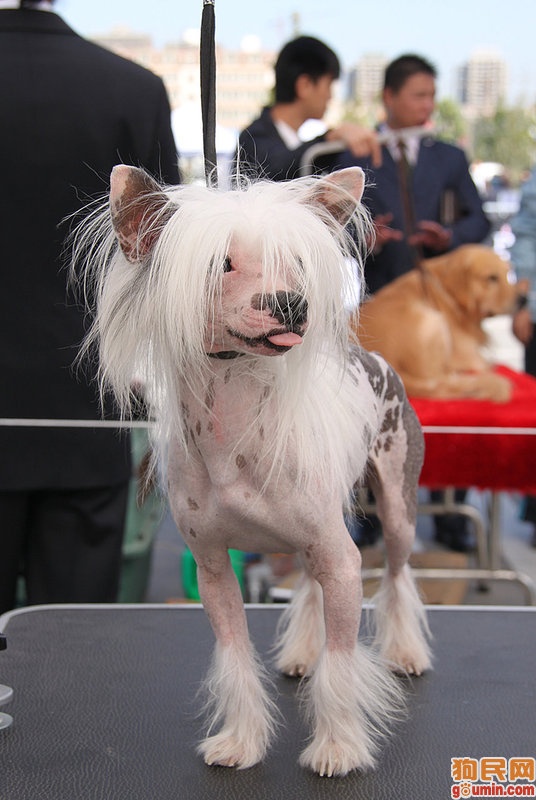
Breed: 234-n000093-Chinese_Crested_Dog